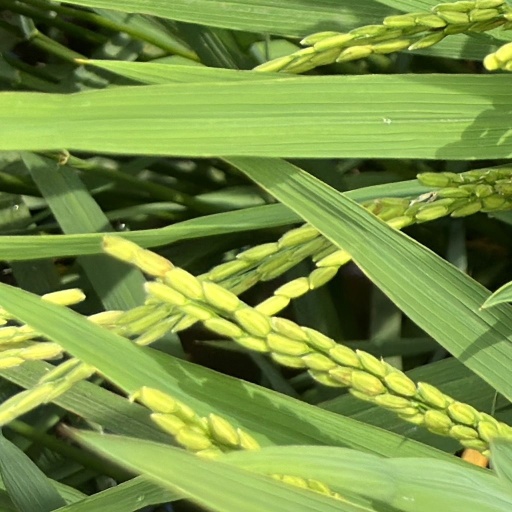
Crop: rice